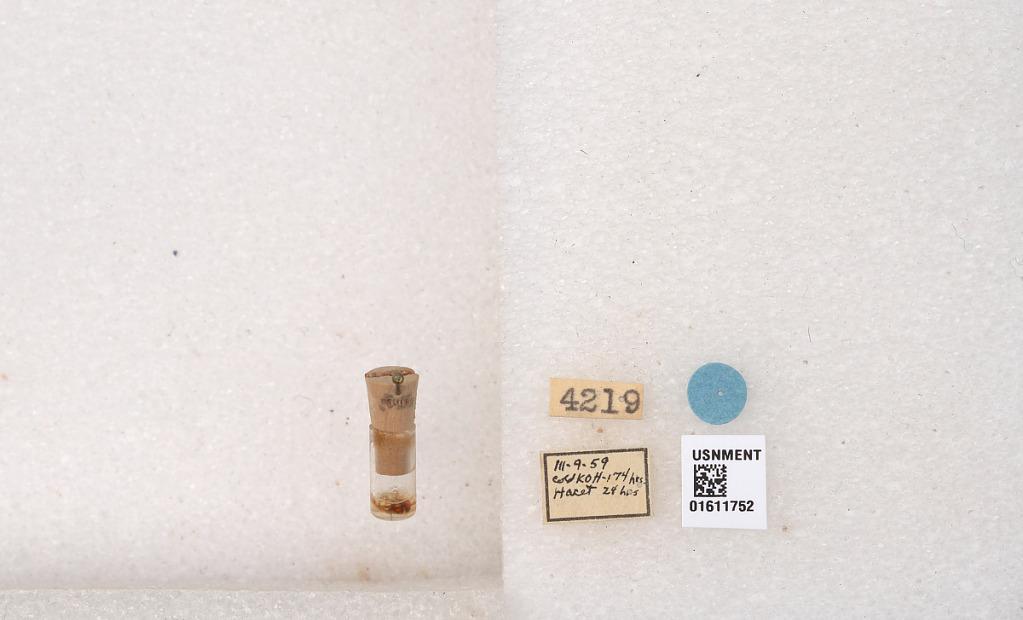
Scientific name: Xylocopa
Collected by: J. Schunke
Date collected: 1959-3-9